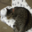
Label: cat